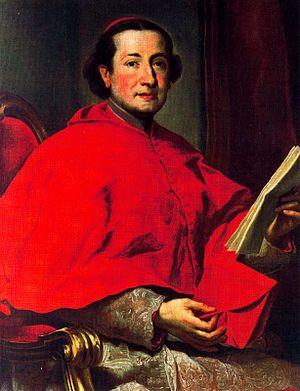
Carlo Rezzonico, iuniore est un cardinal italien du XVIIIᵉ siècle.